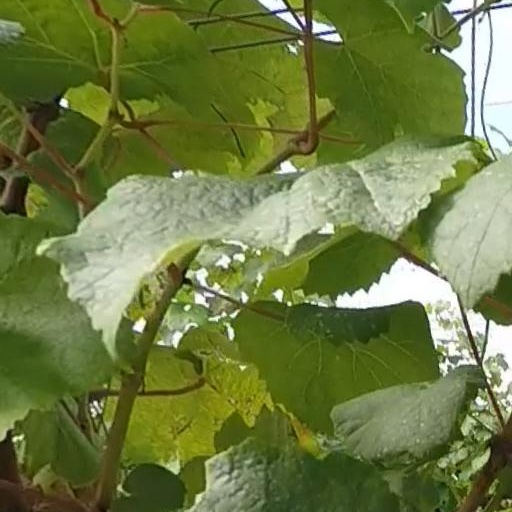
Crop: grape